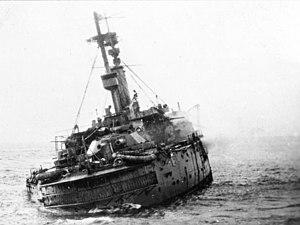
La campagne des U-boote en mer Méditerranée fut menée par l'Autriche-Hongrie et l'Empire allemand contre les Alliés pendant la Première Guerre mondiale. Il fut caractérisé par la capacité des Empires centraux de lancer des raids avec une quasi impunité pendant les premières années de la guerre, entraînant des pertes substantielles de navires, jusqu'à l'introduction du système de convoi qui permit aux Alliés de réduire considérablement leurs pertes à partir de 1917.